Broadchurch series 2

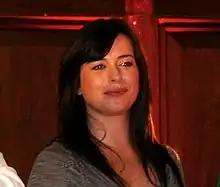
"Torchwood" actress Eve Myles joined the cast of series two in a pivotal role

While conceiving and writing the first series in 2012, "Broadchurch" creator and lead writer Chris Chibnall designed his story to be told as a trilogy. Series one was written to work both as the first part of this trilogy as well as a self-contained drama. The first series had to be self-contained, he felt, in case the show did not do well in the ratings and a second series was not commissioned. When Chibnall pitched series one to ITV in the autumn of 2012, he also pitched series two and three at the same time.